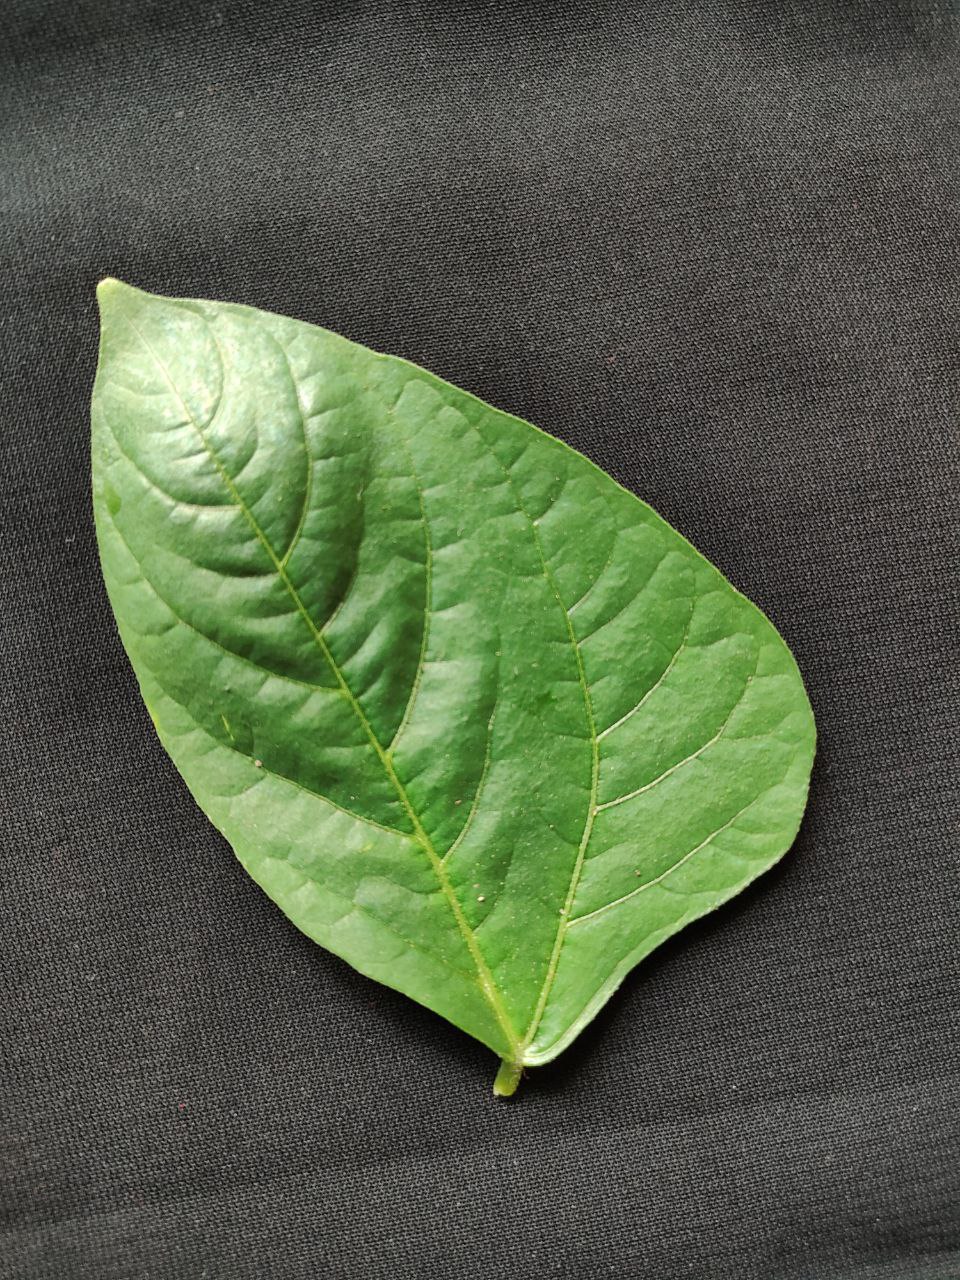
Crop: cowpea
Leaf condition: Fresh Leaf